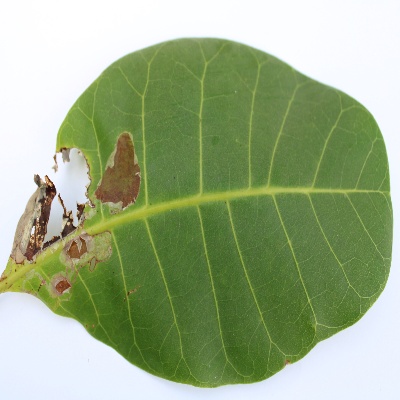
Crop: Cashew
Condition: leaf miner